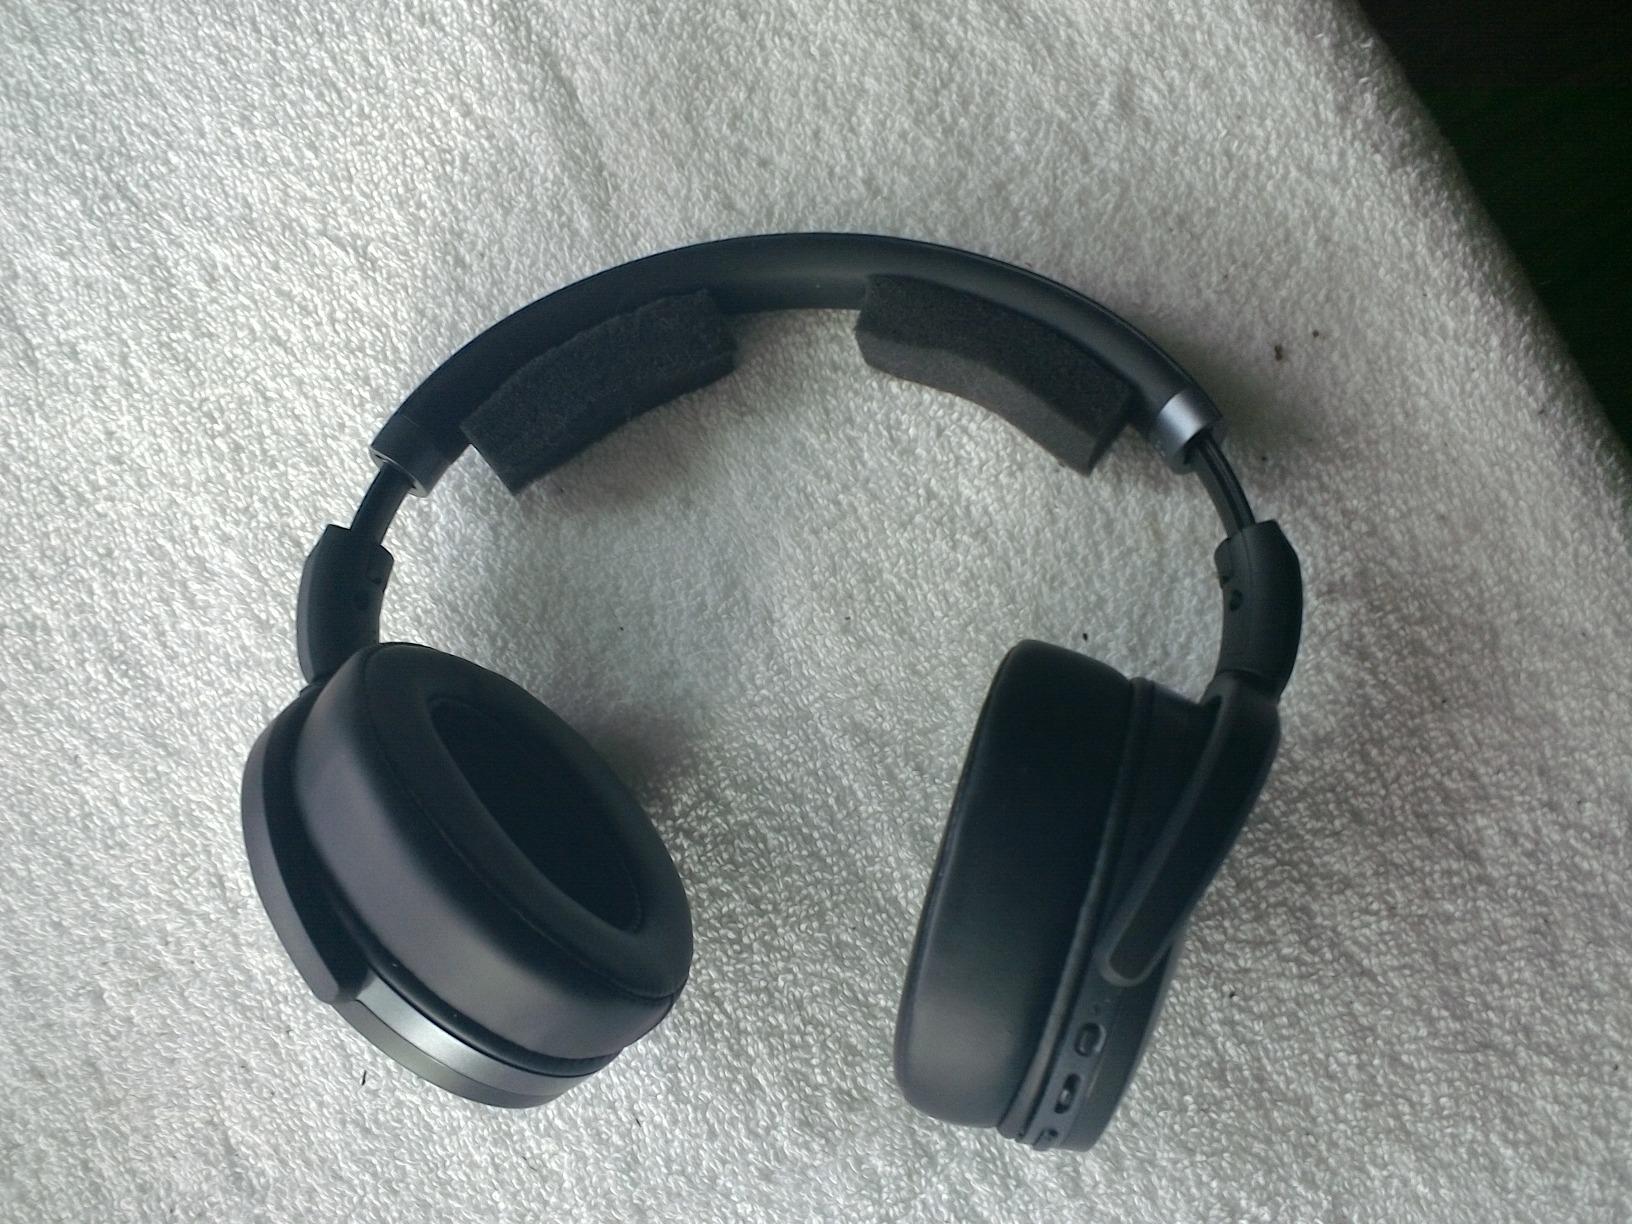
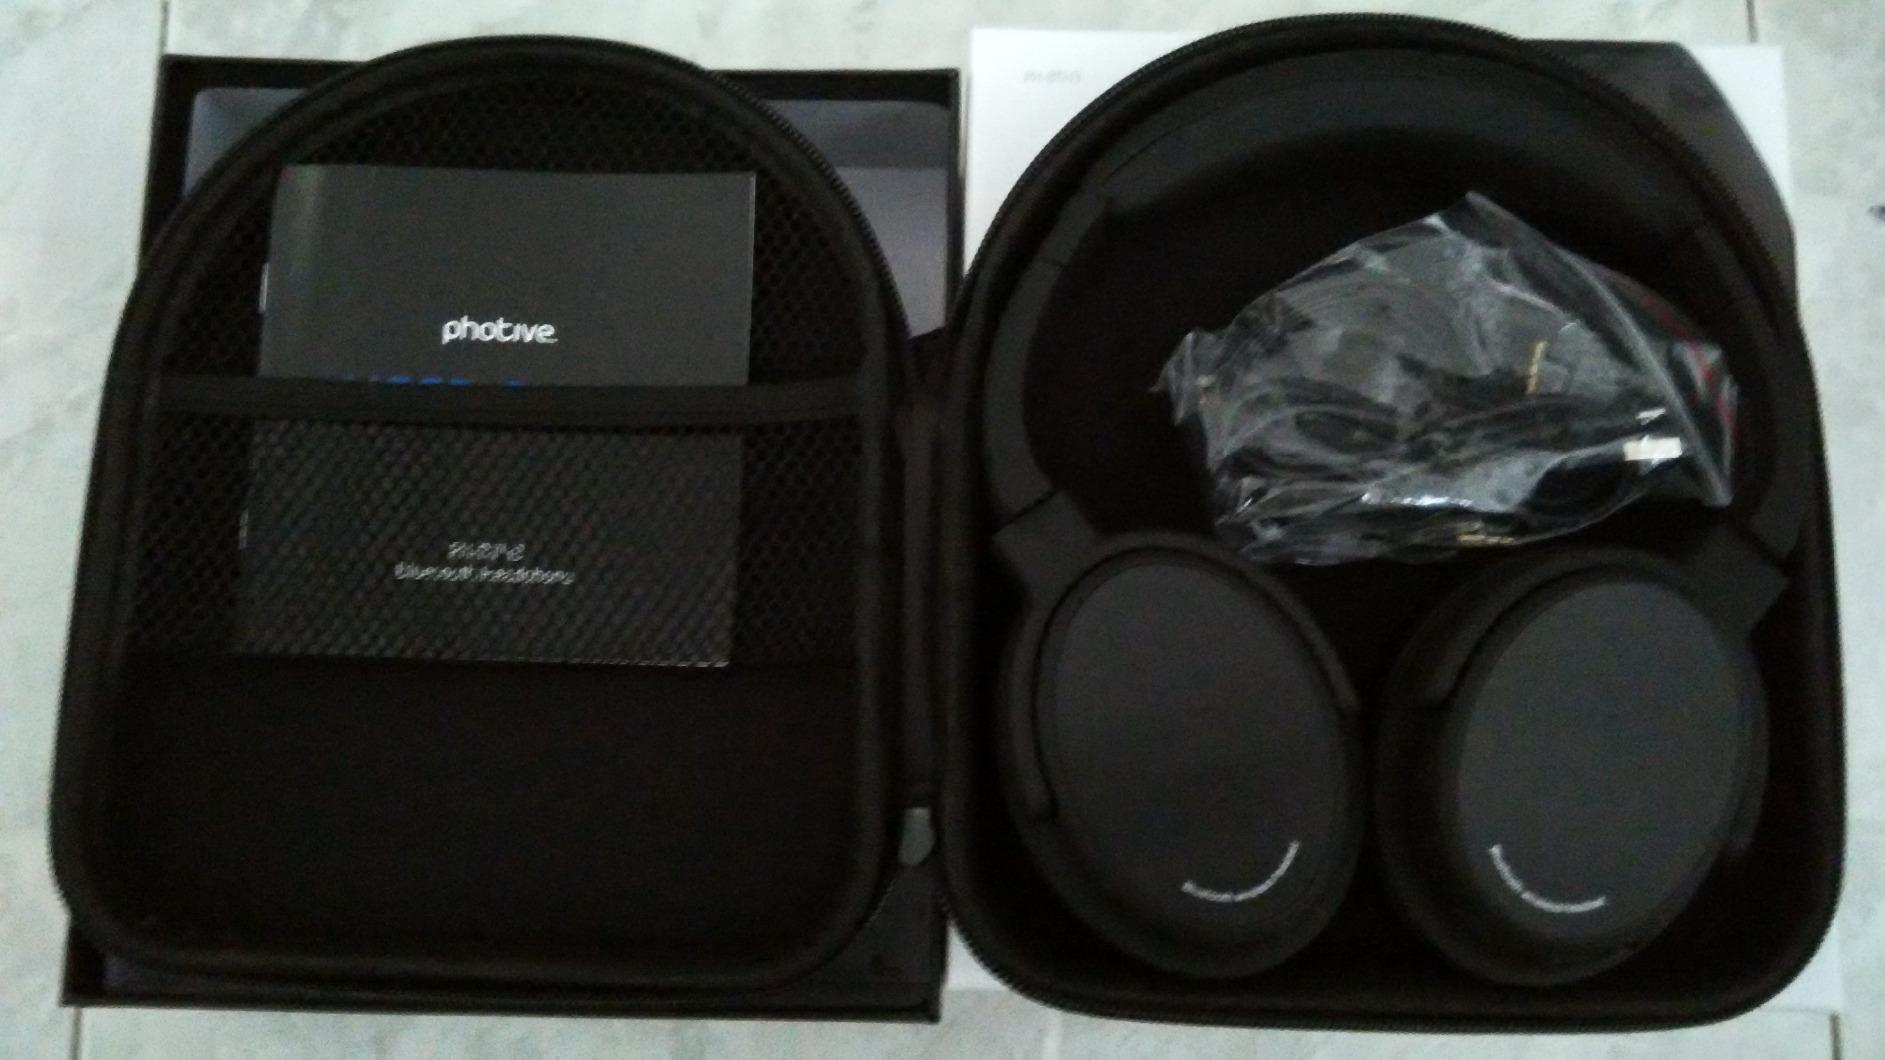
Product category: headphones
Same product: no